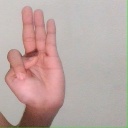
अक्षर: भ